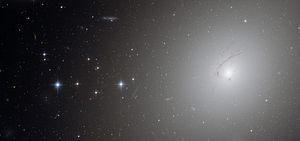
NGC 4696 est une galaxie elliptique qui se trouve à environ 150 millions d'années lumière dans la constellation du Centaure. C'est la galaxie la plus brillante de l'amas du Centaure, un grand et riche amas de galaxies dans la constellation éponyme. La galaxie est entourée par de nombreuses galaxies elliptiques naines appartenant également à l'amas.